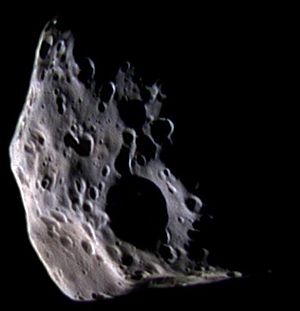
Epimetheus (måne)
Epimetheus set fra rumsonden Cassini-Huygens
Epimetheus set fra rumsonden Cassini-Huygens
Epimetheus er en af planeten Saturns måner: Den er opkaldt efter titaniden Epimetheus fra den græske mytologi; et navn som den Internationale Astronomiske Union først formelt vedtog i 1983 — indtil da havde den officielt betegnelsen Saturn XI.